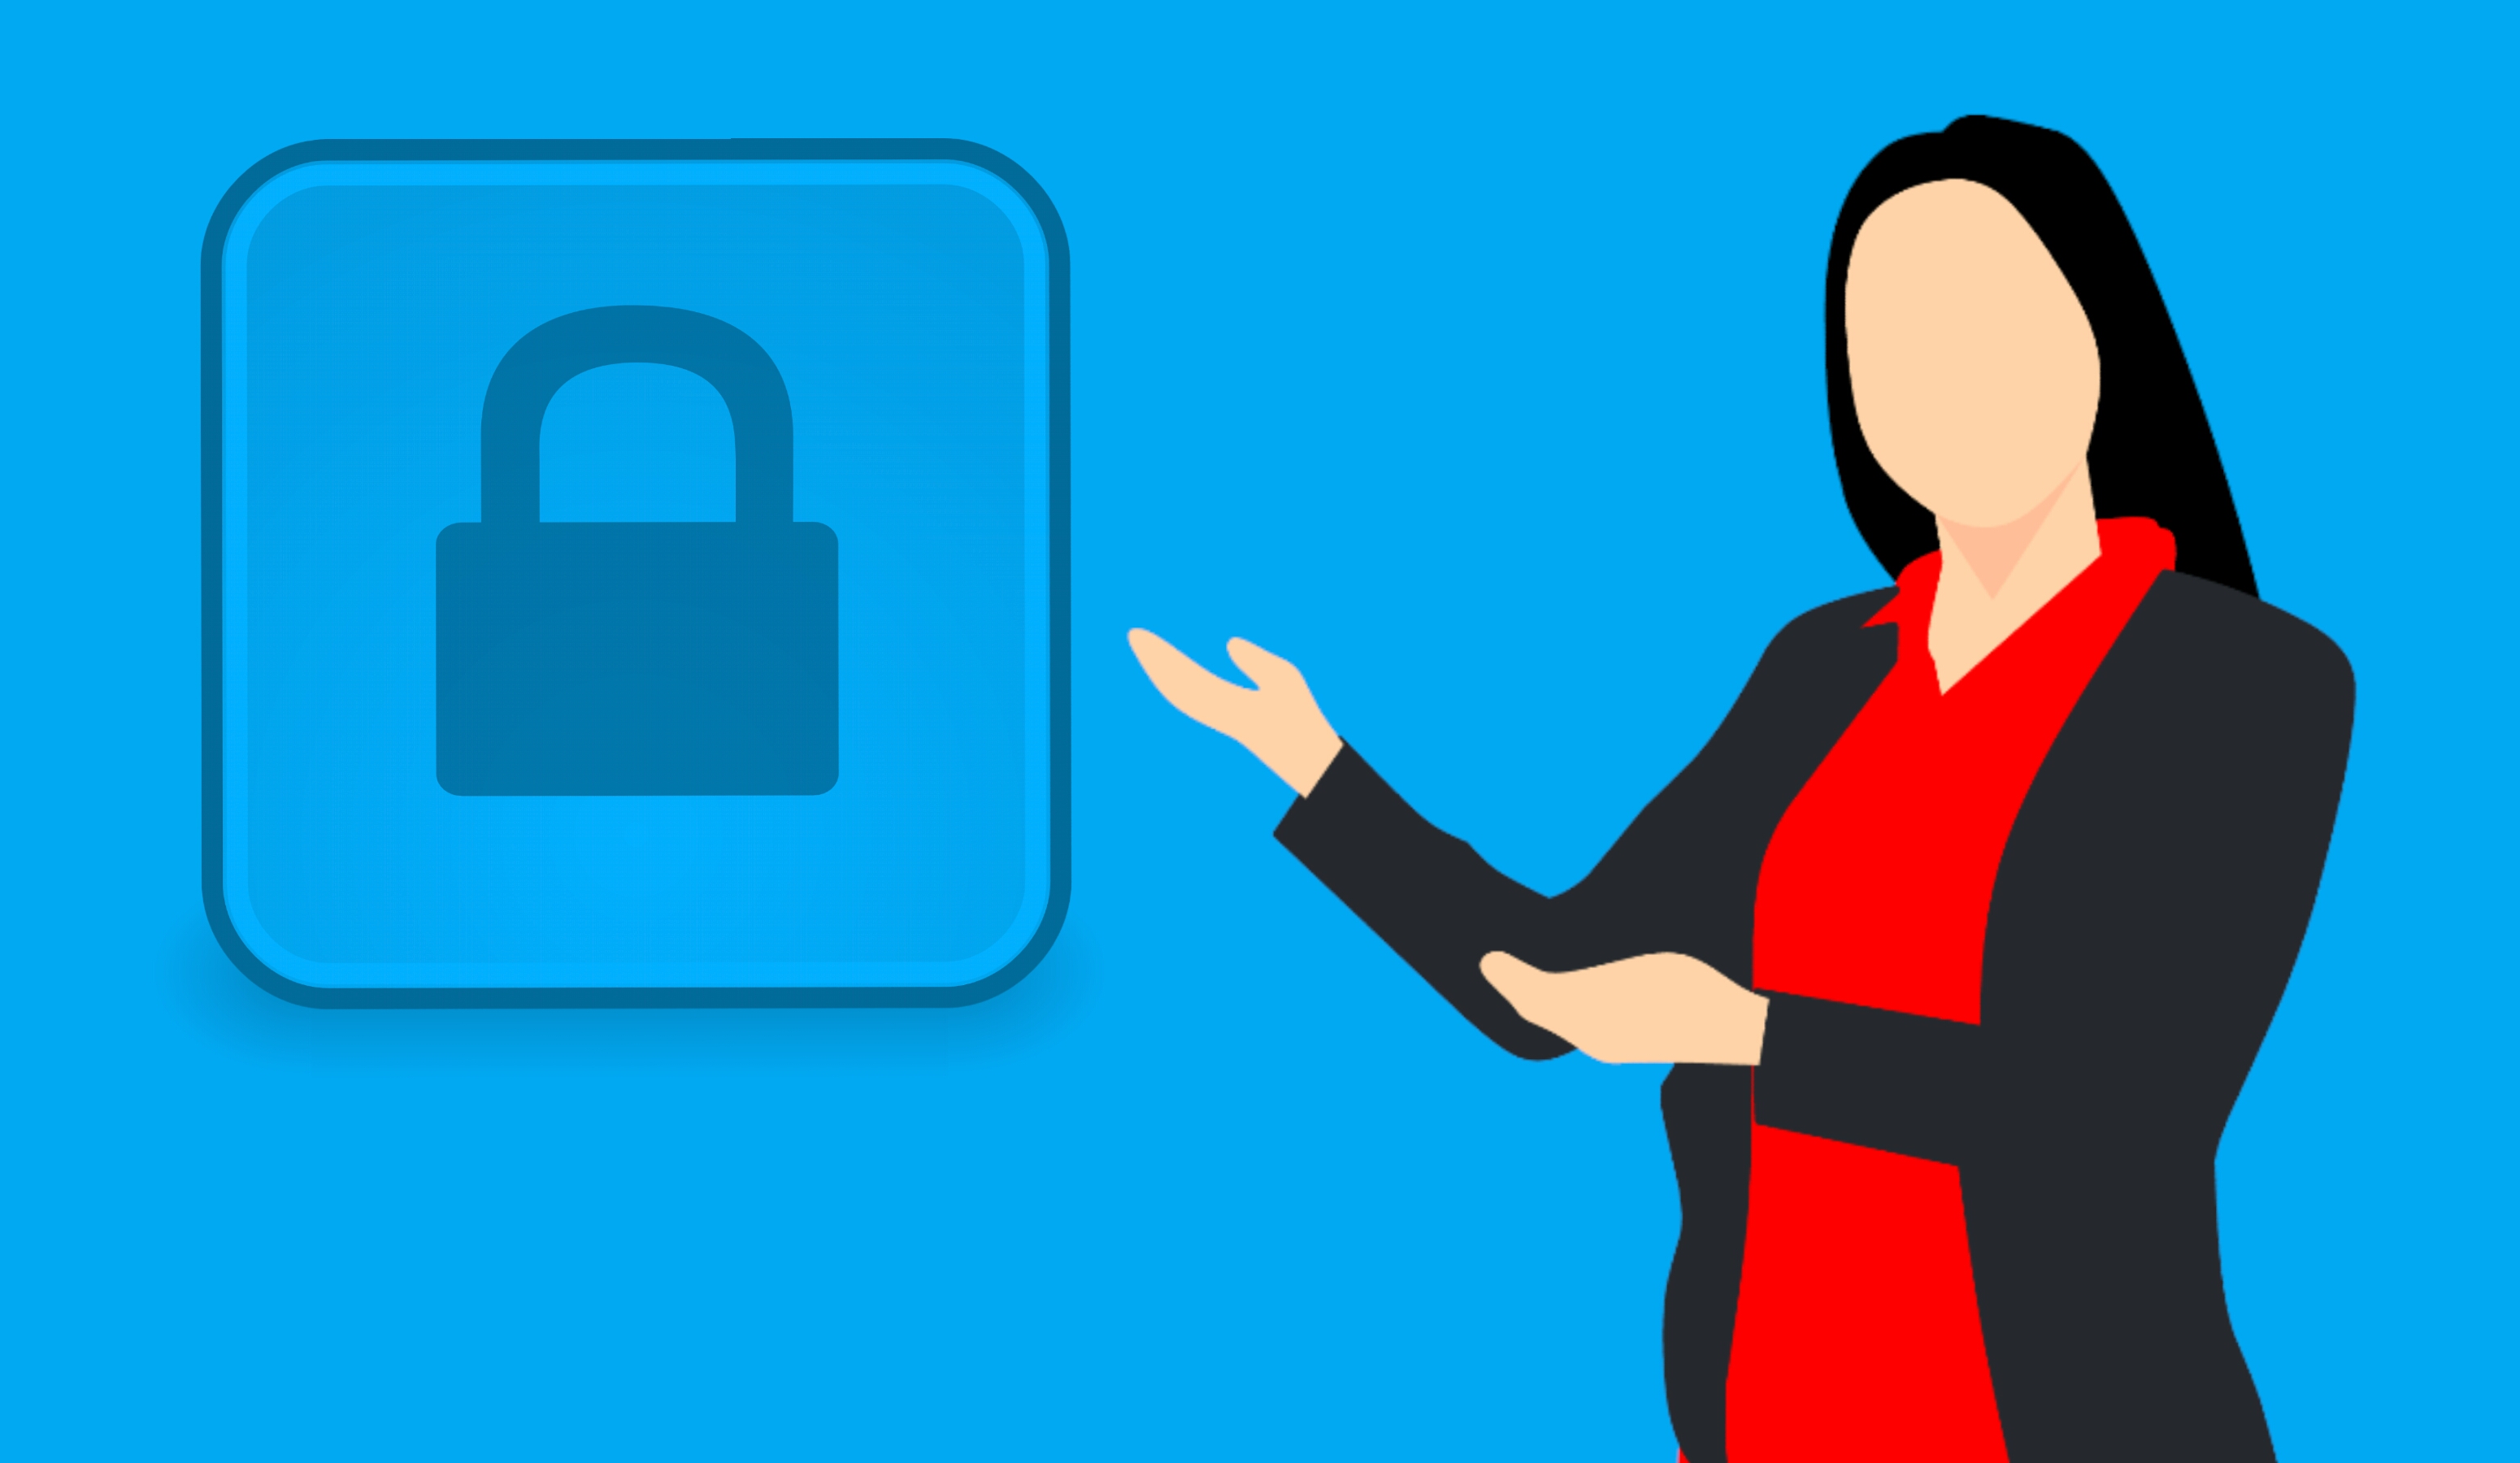
cyber, guard, lock, security, shield, woman, presenting, showing, advertisement, advertising, agent, business, businesswoman, choice, content, success, blue, product, communication, technology, human behavior, conversation, hand, electric blue, font, sign language